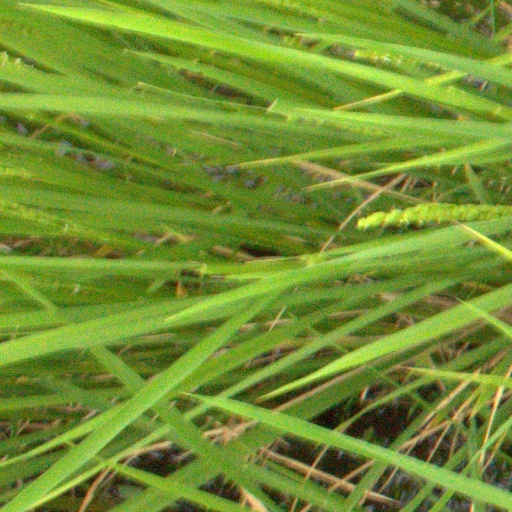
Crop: rice